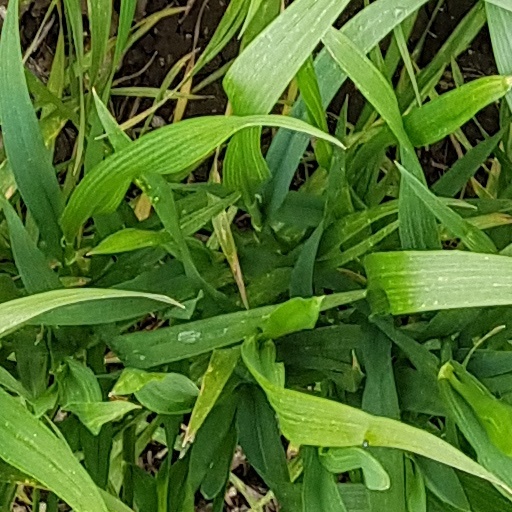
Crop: wheat